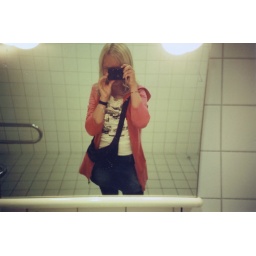
mirror in the bathroom